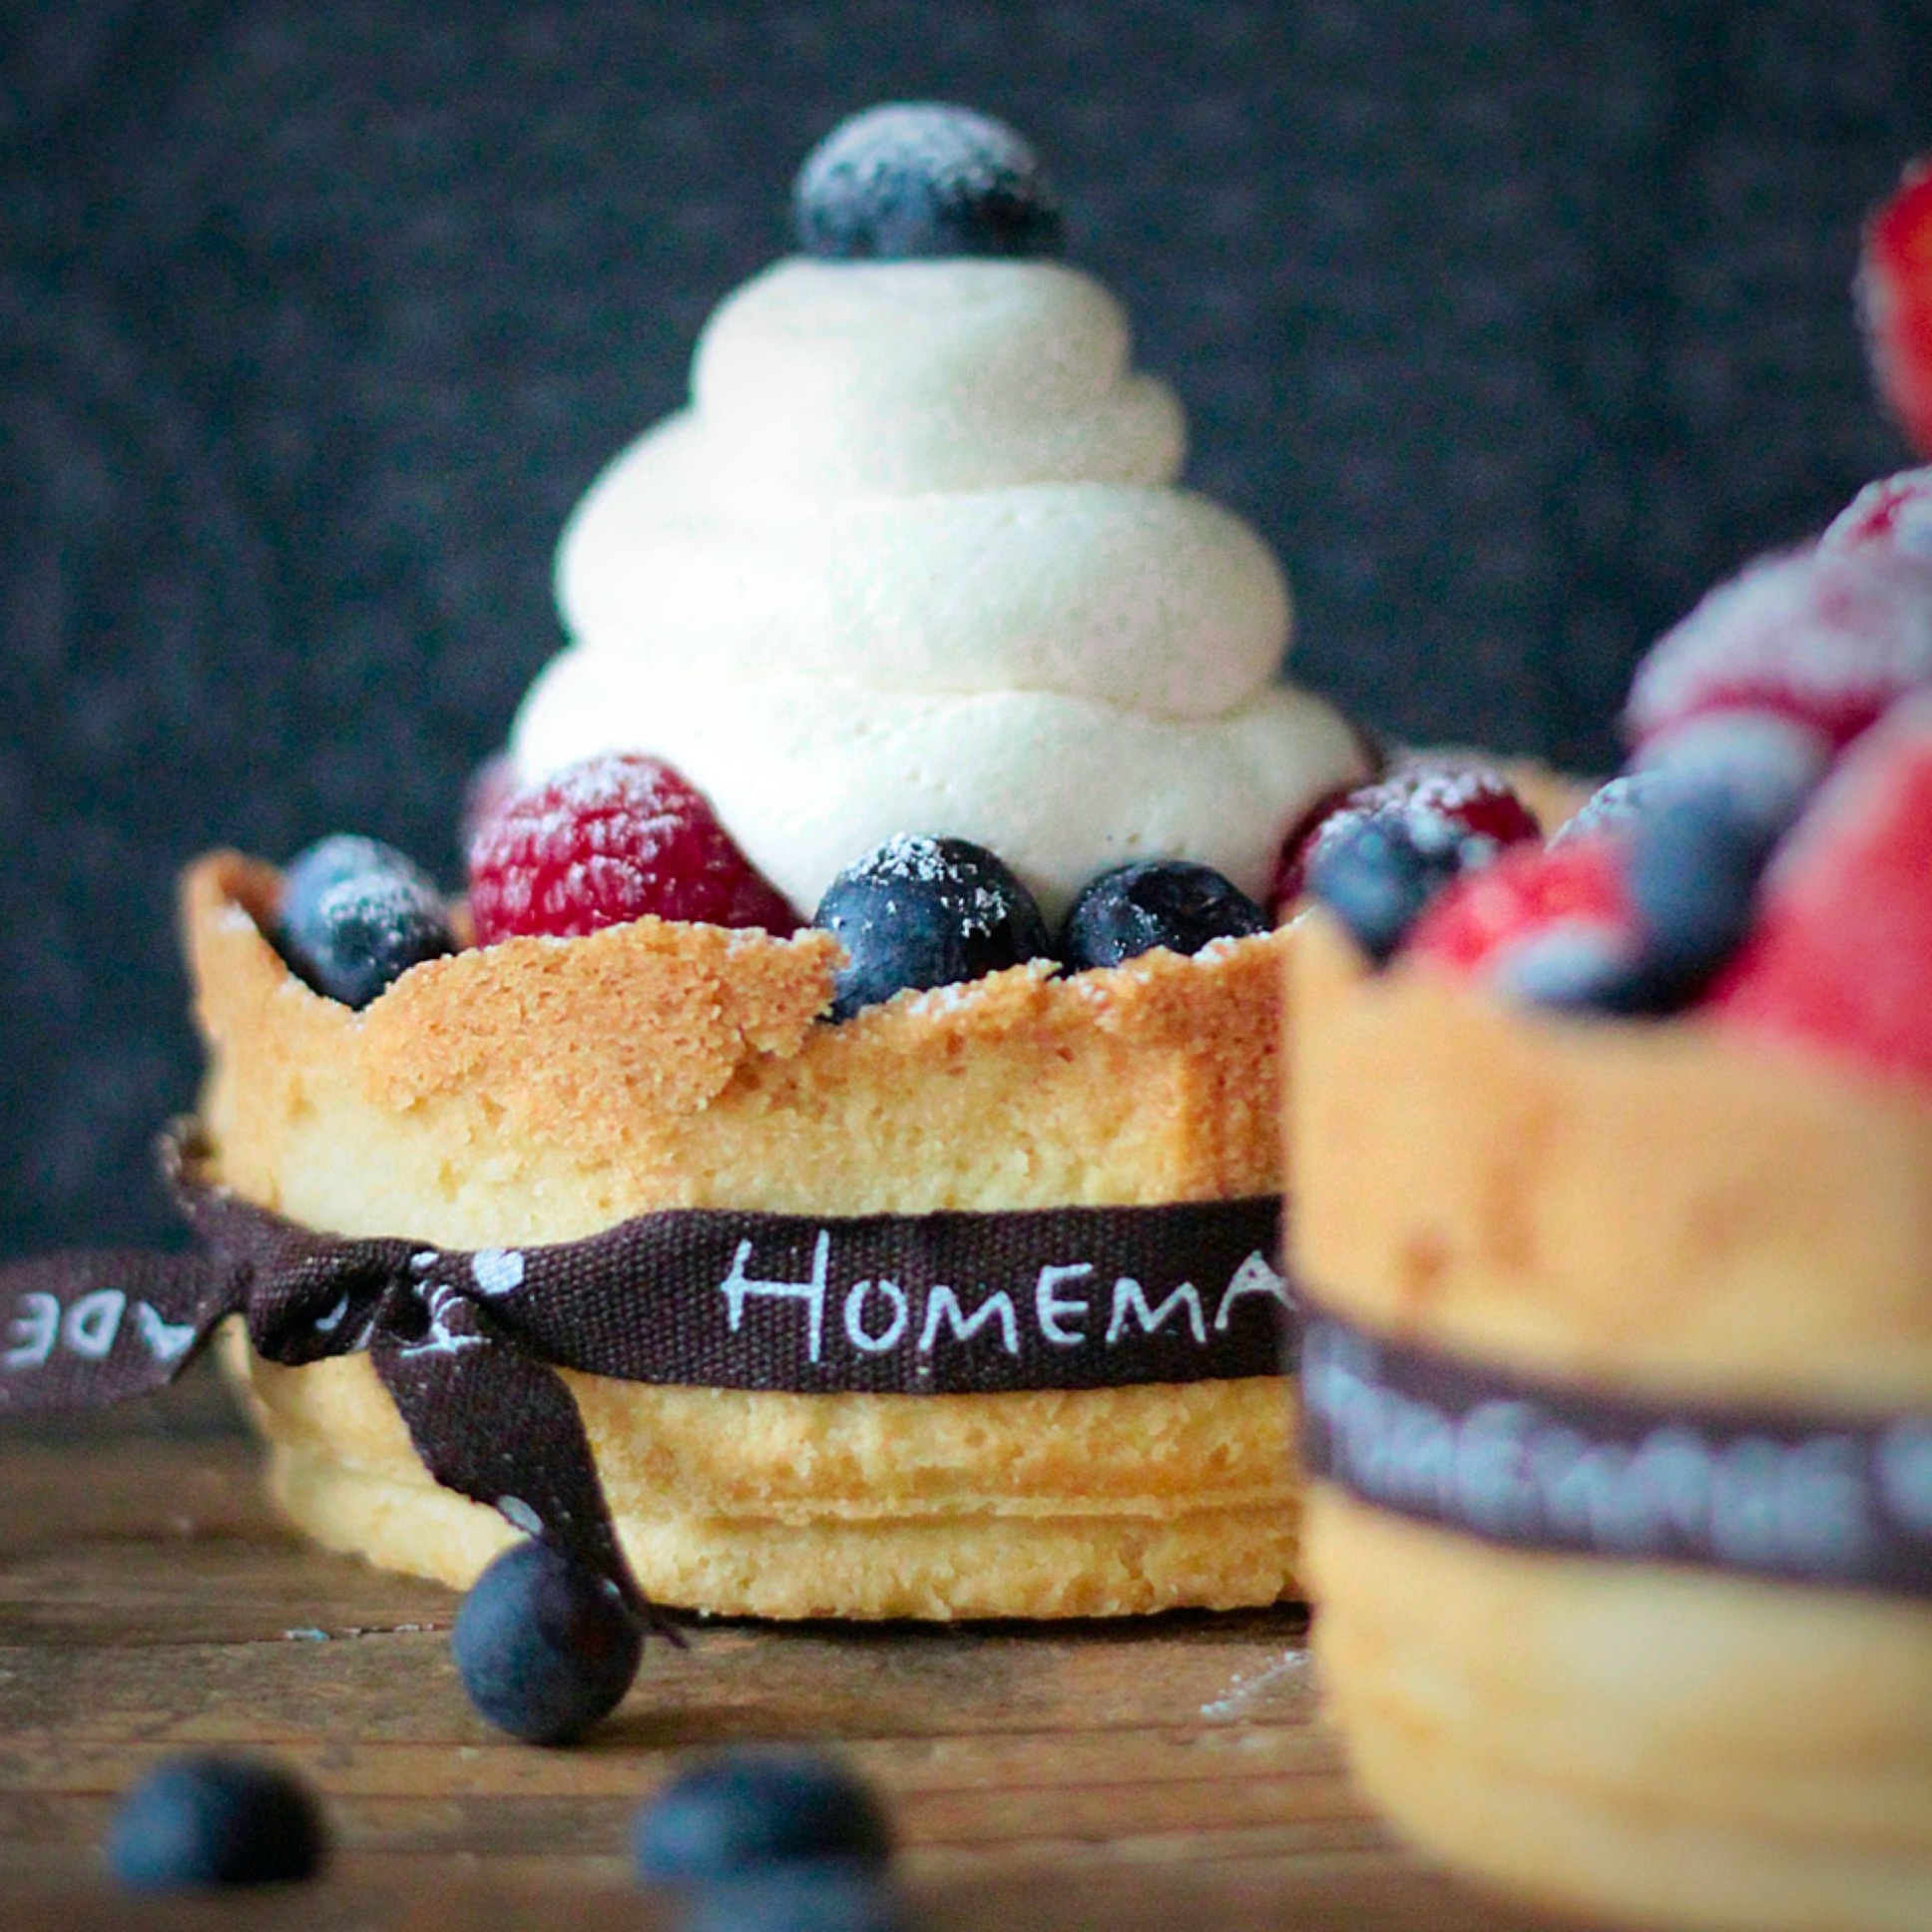
fruit, berry, dish, meal, food, produce, breakfast, baking, dessert, cream, cake, pie, icing, blueberries, sweetness, baked goods, flavor